Springfield (The Simpsons)

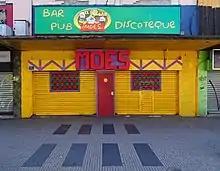
Moe's Bar in Concepción, Chile, based on images from "The Simpsons"

Moe's Tavern, or often simply referred to as "Moe's", is a fictional bar operated and named after the owner, Moe Szyslak. Moe's Tavern first appeared in the first episode of the series "Simpsons Roasting on an Open Fire". Homer Simpson, Lenny Leonard, and Carl Carlson often visit the bar after a day of work at the Springfield Nuclear Power Plant. Other frequent patrons of Moe's Tavern are Barney Gumble, Sam, and Larry Dalrymple.